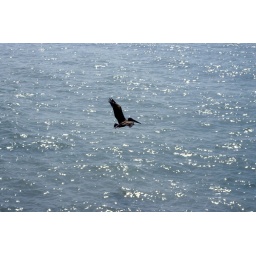
Pelican flying above the water in Florida, February, 1992